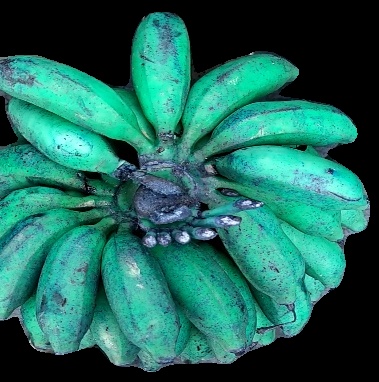
Variety: rasbale
Grade: grade3